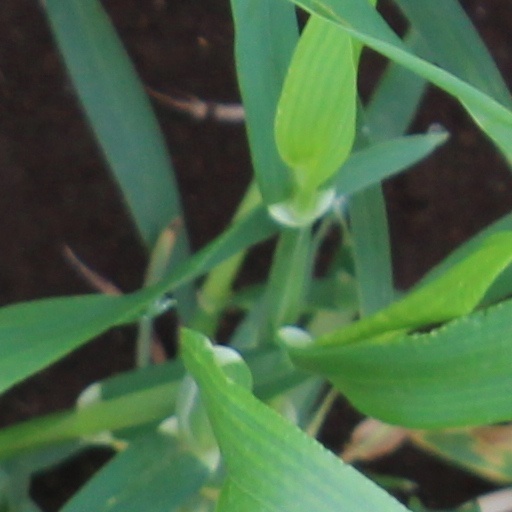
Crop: wheat